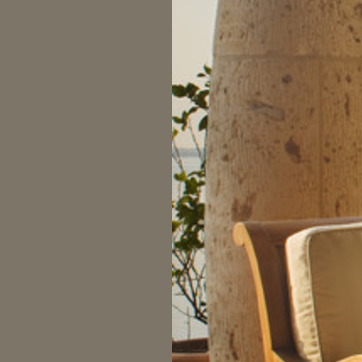
Material: foliage